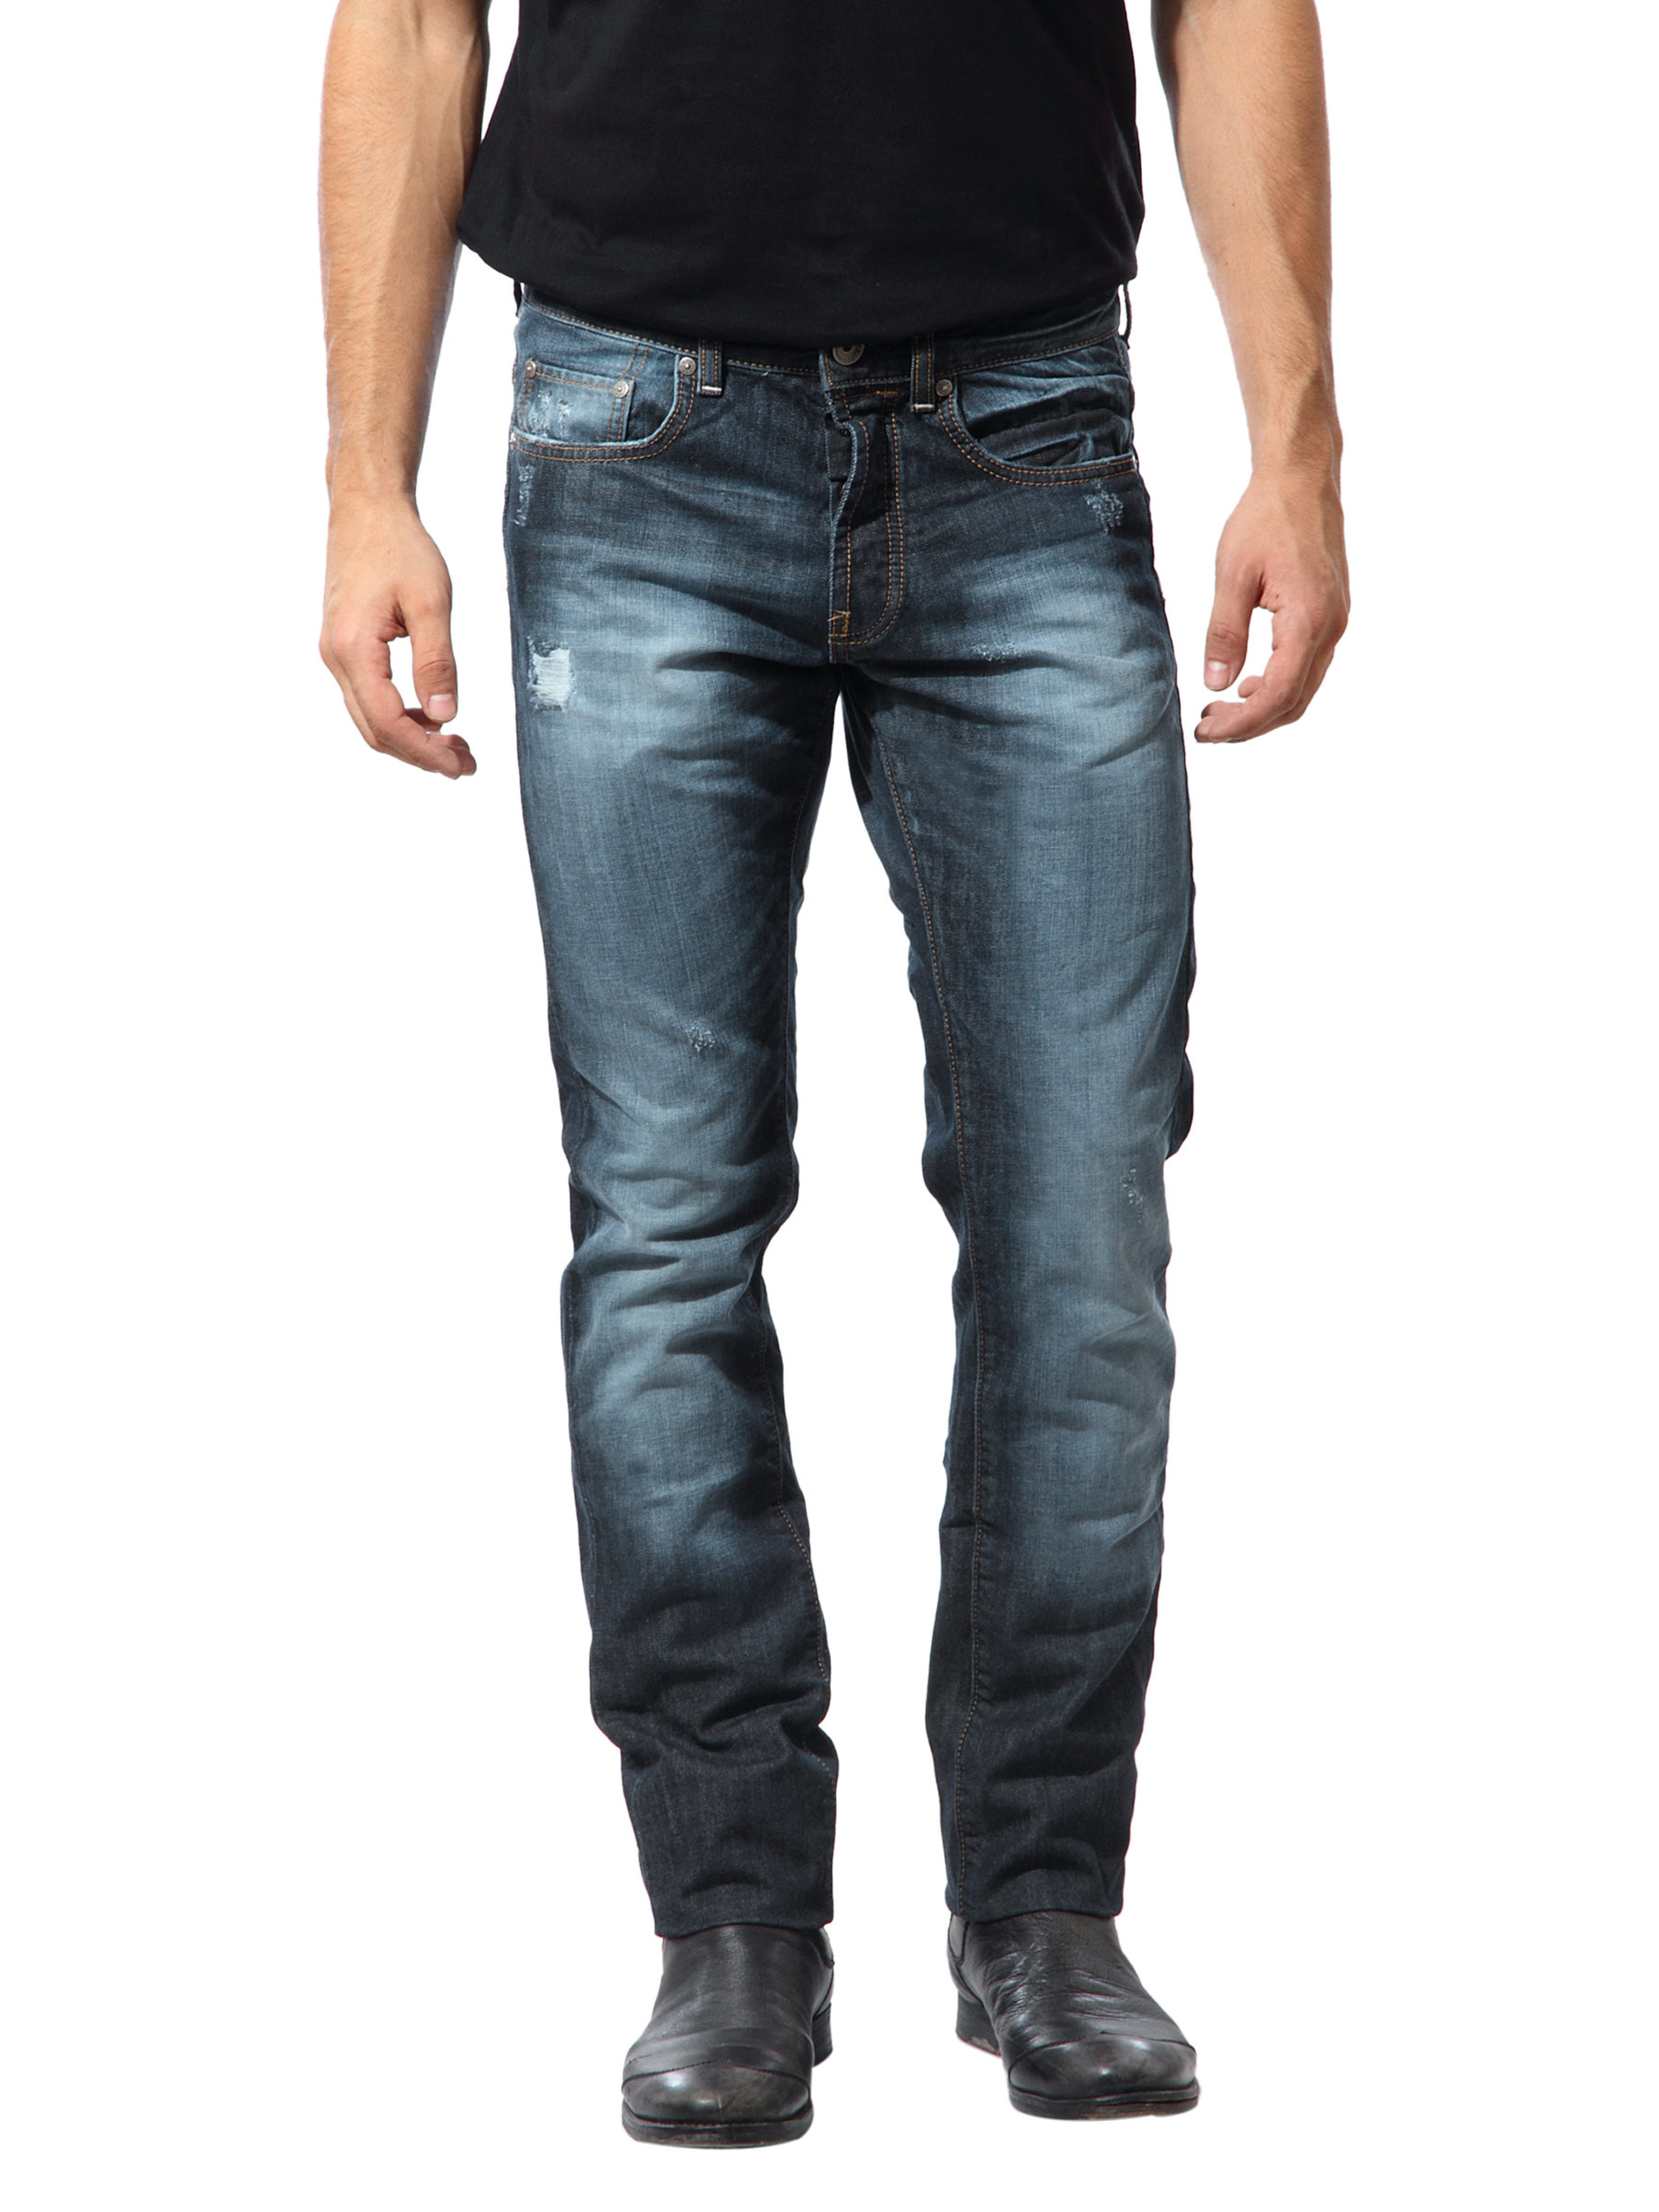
United Colors of Benetton Men Washed Blue Jeans
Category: Apparel / Bottomwear / Jeans
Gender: Men
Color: Blue
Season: Summer 2012
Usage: Casual